Bruno Barreto

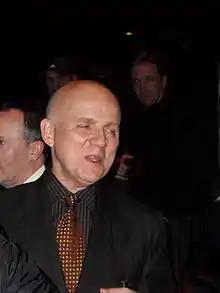
Barreto in 2013

Born in Rio de Janeiro, Barreto has been making feature-length films ever since he was 17 years old and remains one of Brazil's most accomplished and popular directors to this day. His films vary widely, from light comedies like "Dona Flor and Her Two Husbands" (1976) and "Bossa Nova" (2000) to tense political thrillers like "Four Days in September" (1997). "Four Days in September" was entered into the 47th Berlin International Film Festival. His 1973 film "Tati" was entered into the 8th Moscow International Film Festival.